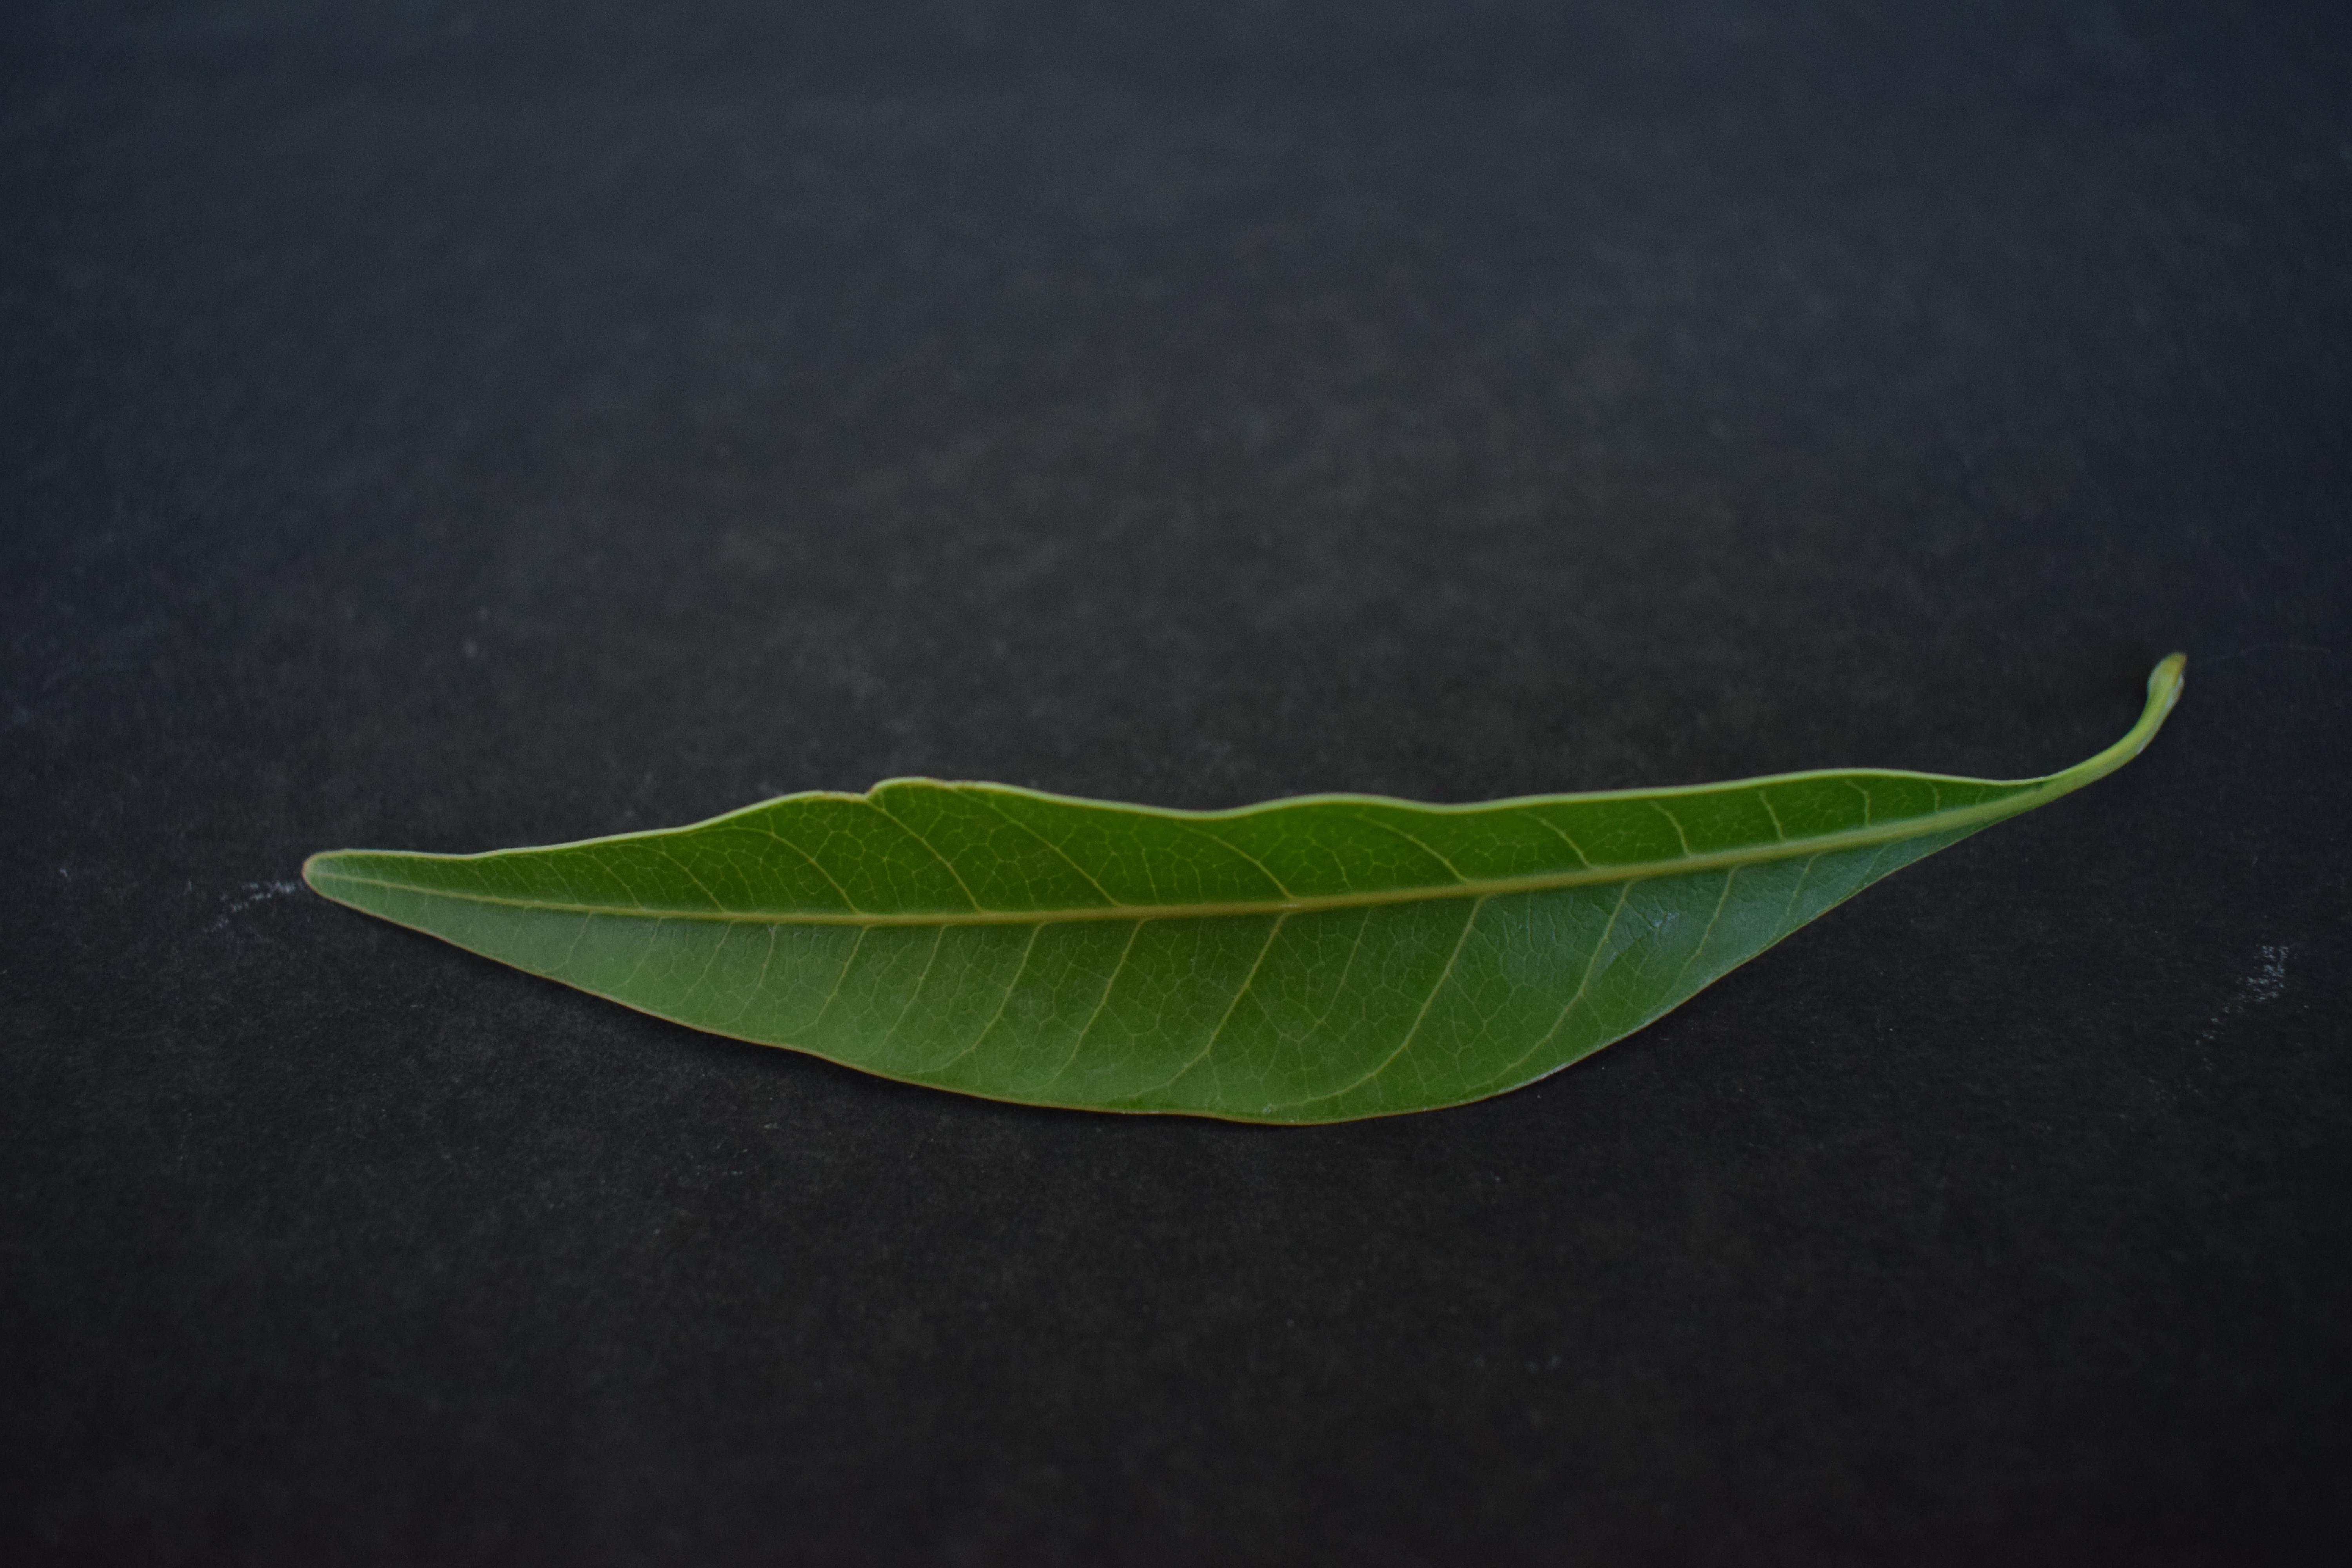
Plant species: Mango